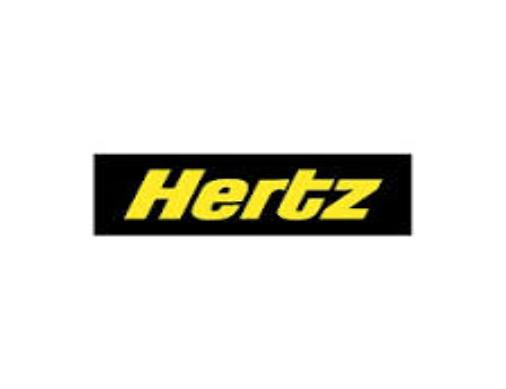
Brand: hertz
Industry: Electronic